Paradise and Back

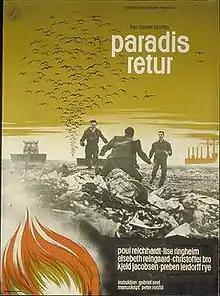
Poster by John Stevenov

Paradise and Back is a 1964 Danish family film directed by Gabriel Axel and starring Poul Reichhardt.